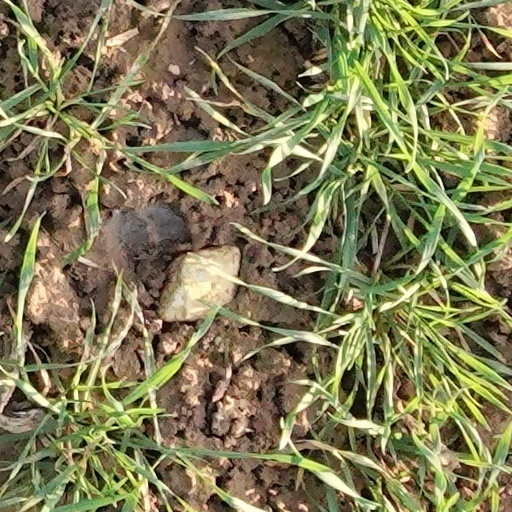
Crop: wheat